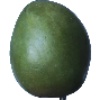
Label: Mango 1